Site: brandenburg
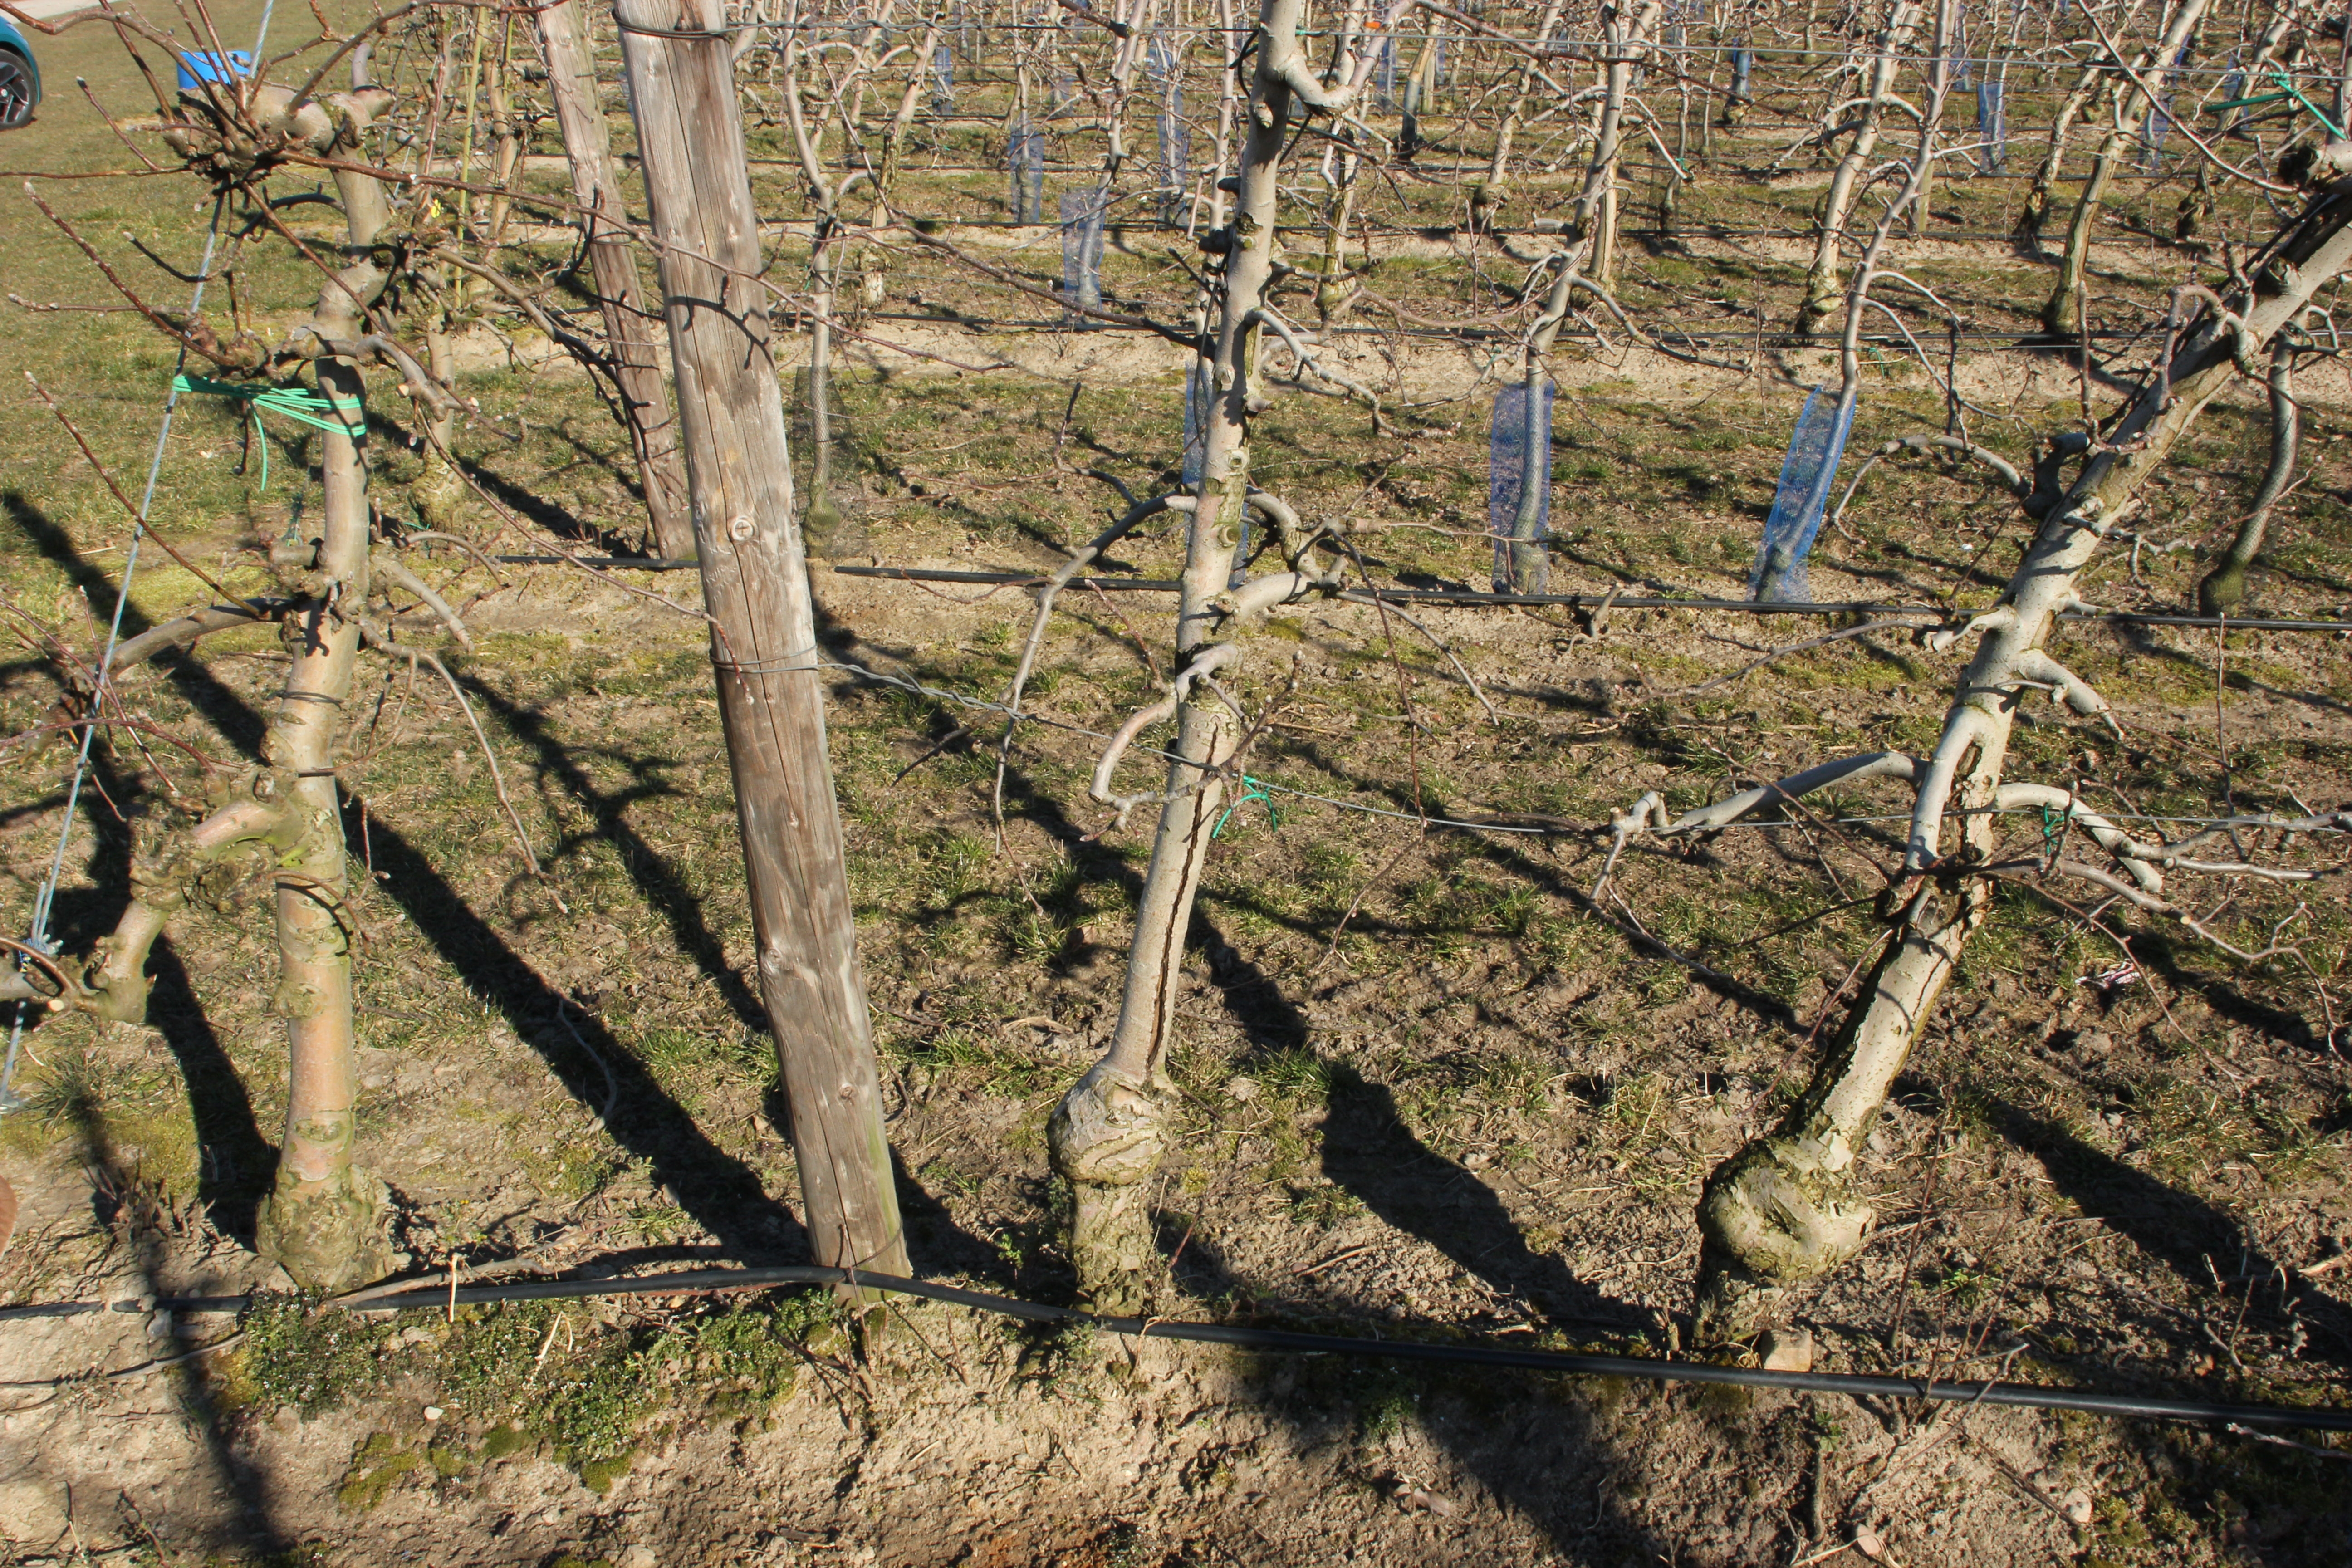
Growth stage (BBCH 03): Bud development